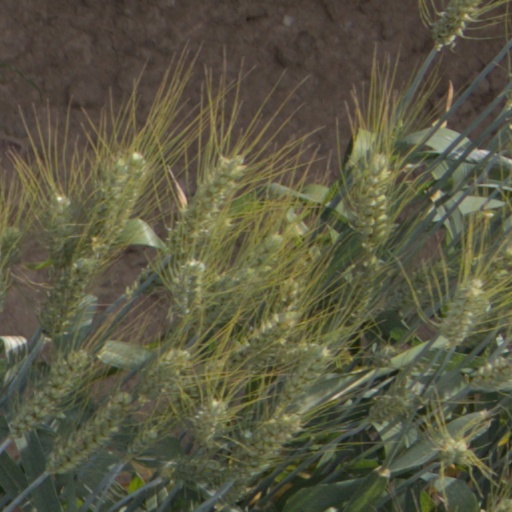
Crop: wheat